The Iron Heart (1920 film)

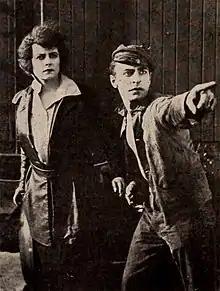
Film still

The Iron Heart is a 1920 American silent drama film directed by Denison Clift and starring Madlaine Traverse, George A. McDaniel, and Edwin B. Tilton.